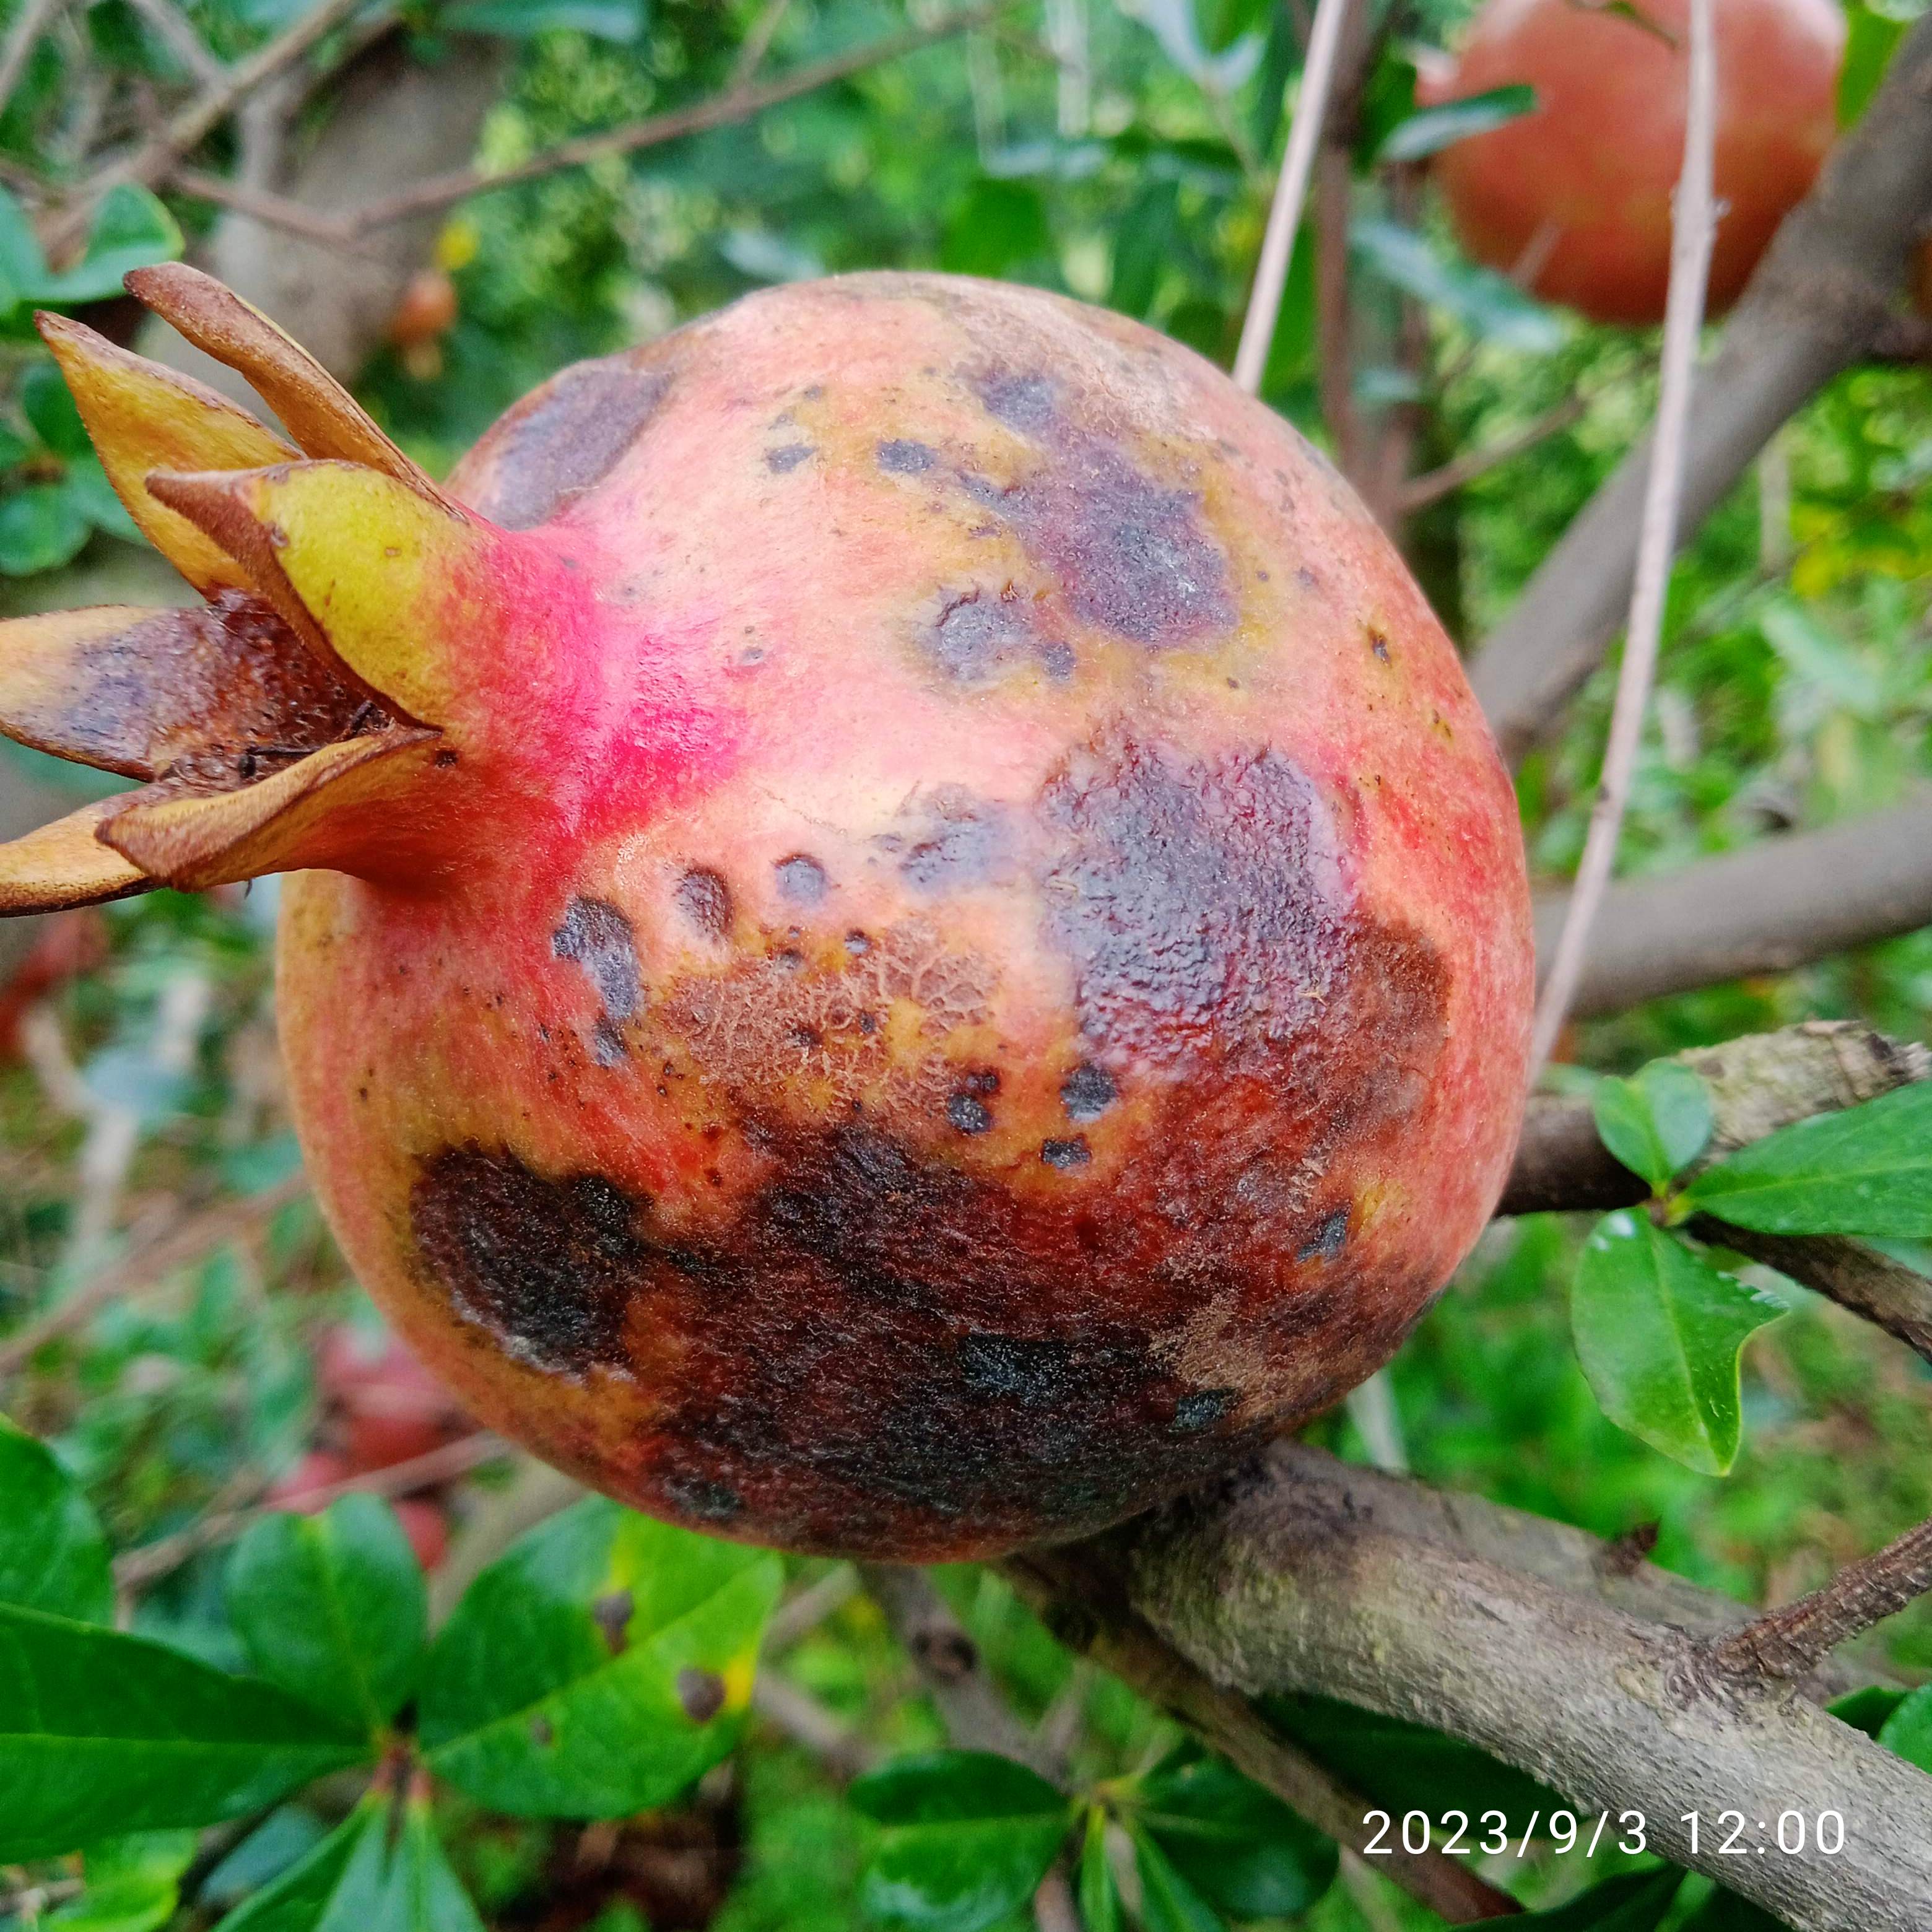
Label: Anthracnose